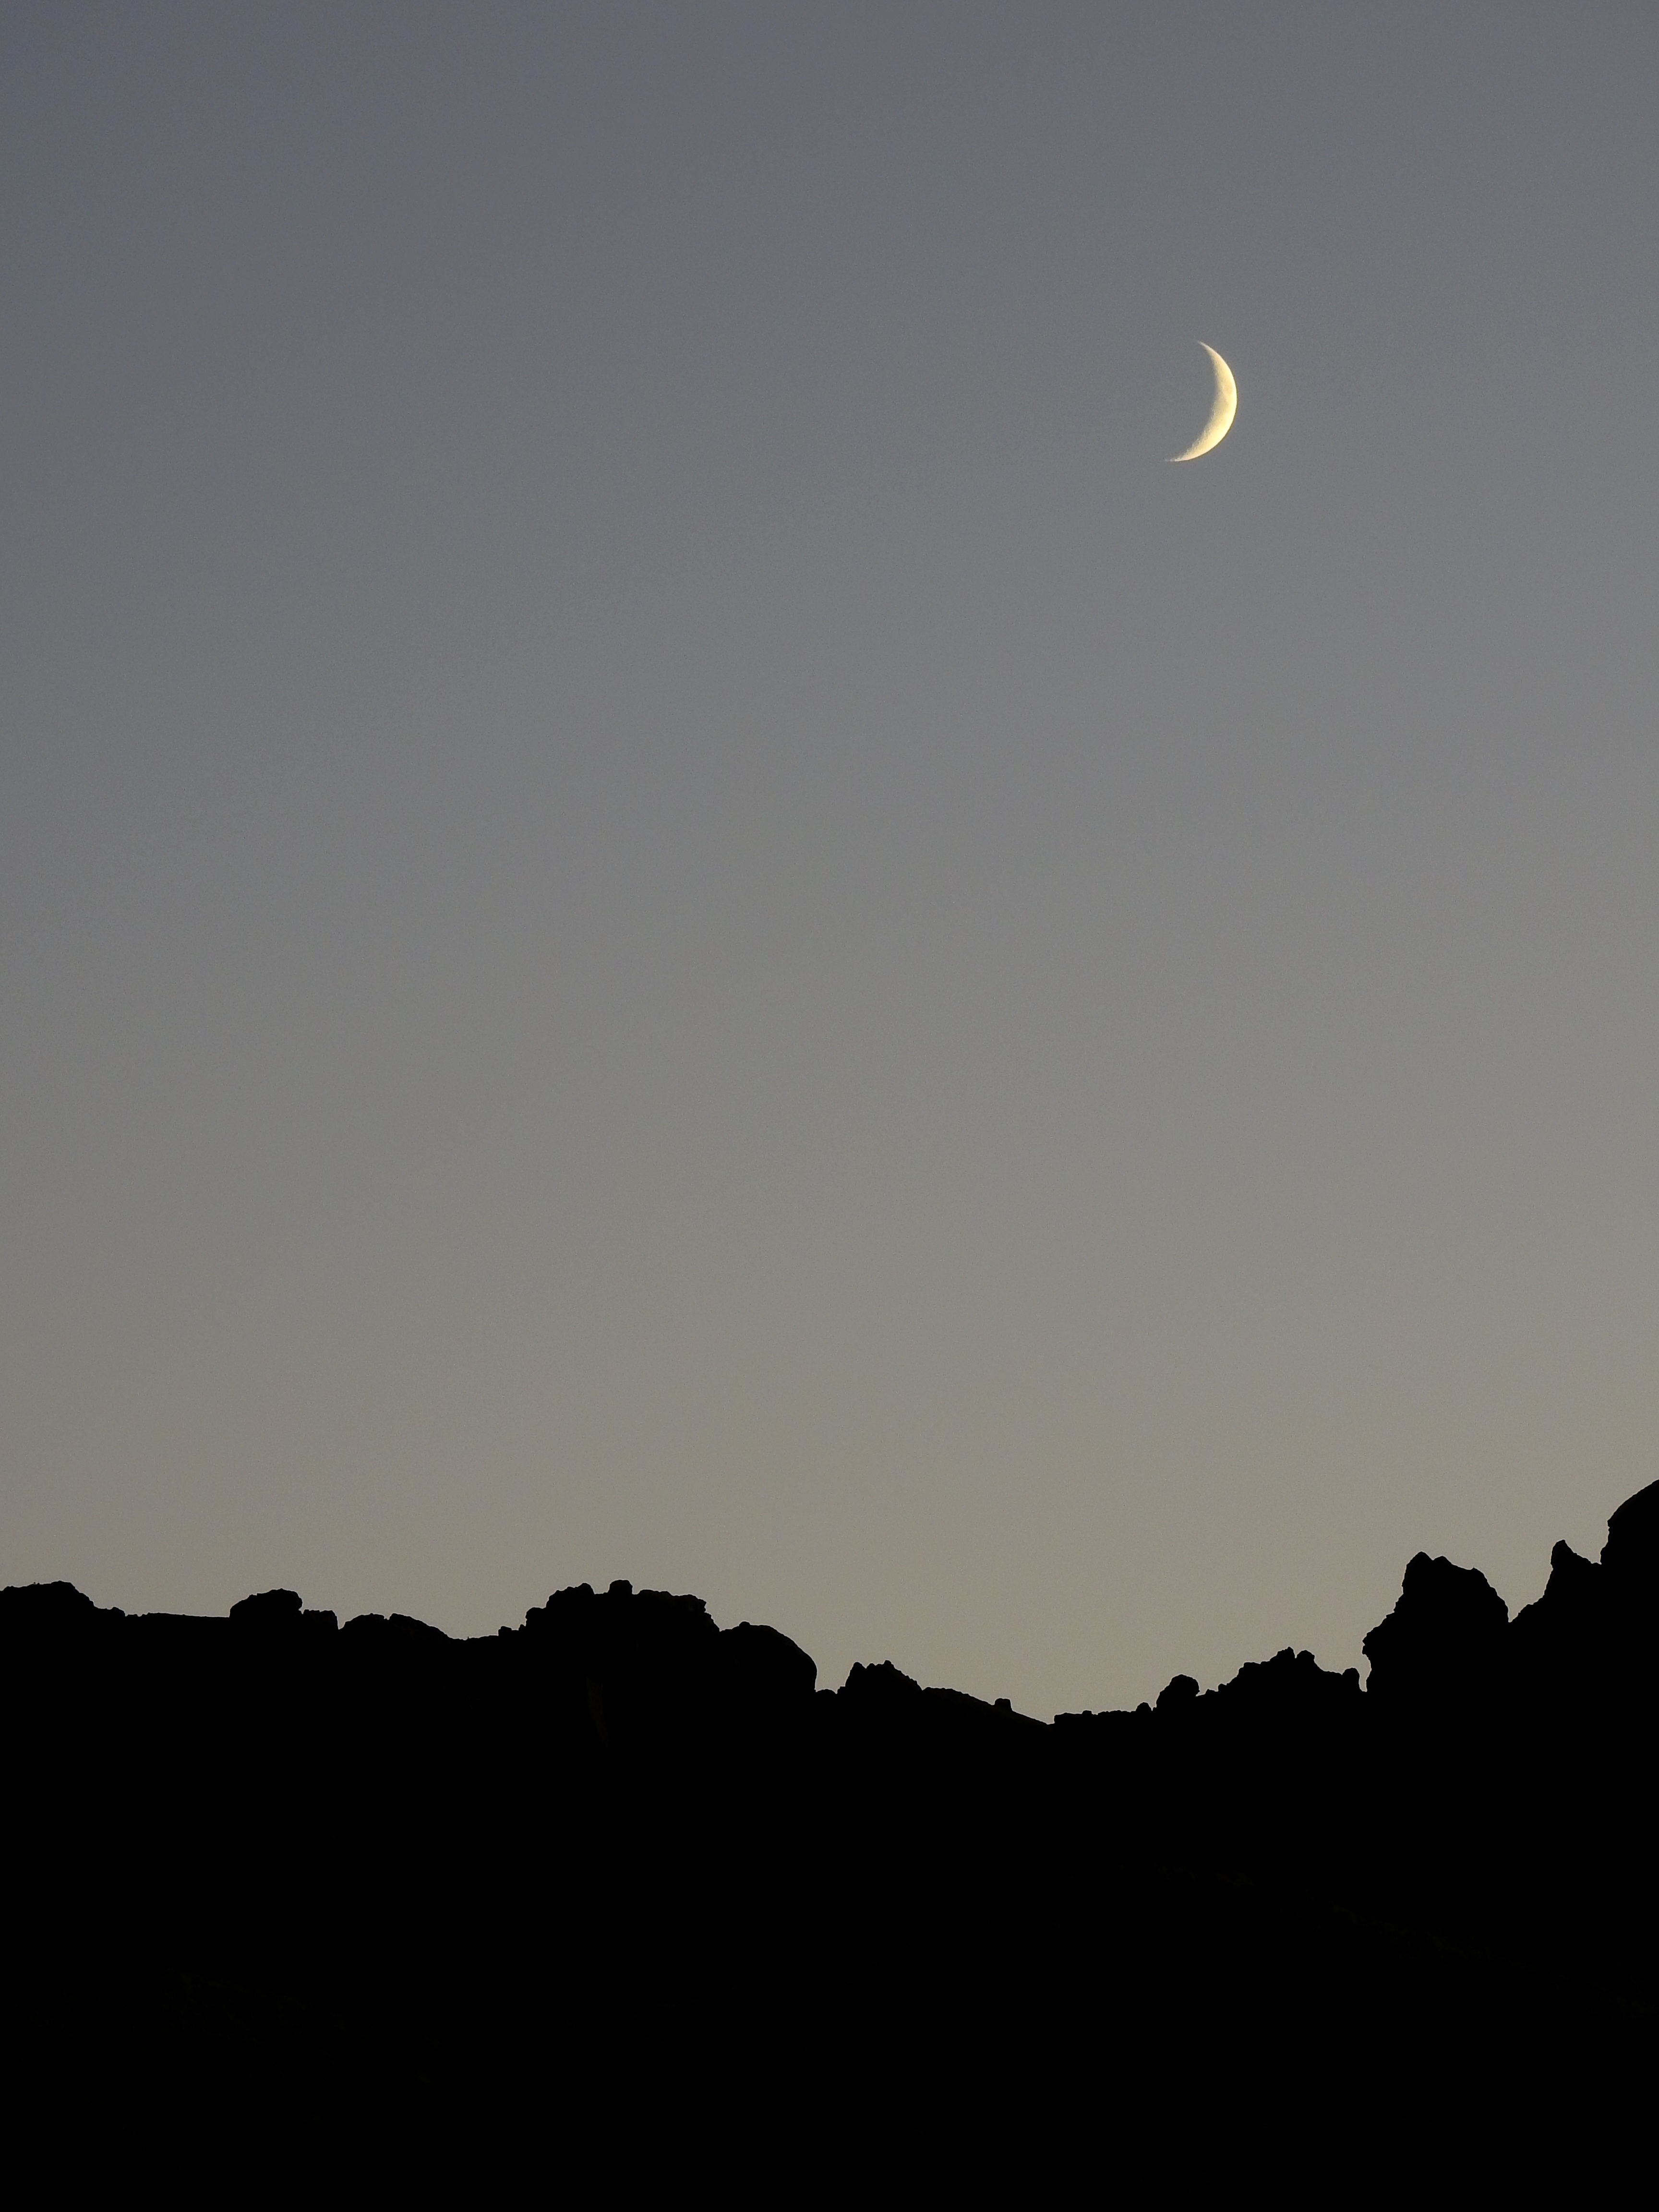
landscape, sand, horizon, silhouette, cloud, sky, sunrise, sunset, night, morning, hill, dawn, atmosphere, dusk, evening, twilight, moon, map, moonlight, background, mountains, postcard, crescent, abendstimmung, astronomical object, atmospheric phenomenon, atmosphere of earth